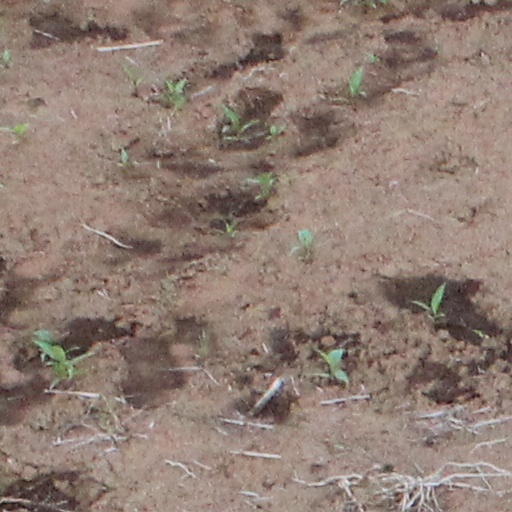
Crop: wheat